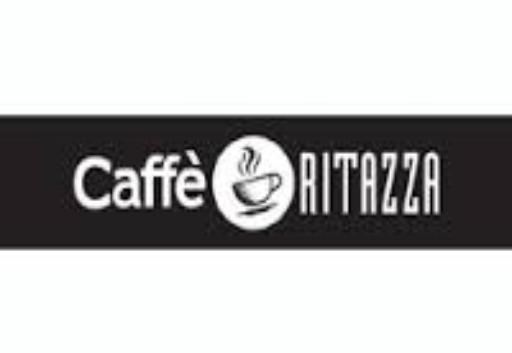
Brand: Caffe Ritazza
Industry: Food